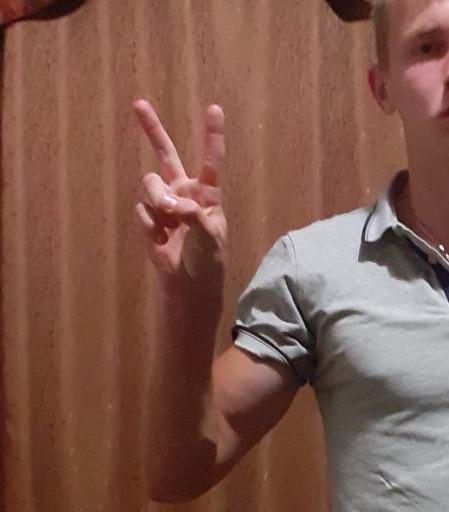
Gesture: peace